Old Henry

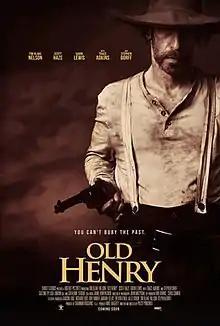
Theatrical release poster

Old Henry is a 2021 American western action drama film written and directed by Potsy Ponciroli. It stars Tim Blake Nelson as the titular character, a farmer who must protect his son from outlaws, with Scott Haze, Gavin Lewis, Trace Adkins, and Stephen Dorff in supporting roles. The film had its world premiere at the Venice Film Festival on September 7, 2021, and was theatrically released in the United States by Shout! Studios on October 1. It was critically acclaimed for the story, Ponciroli's direction, and Nelson's performance. The National Board of Review selected the film in its annual list of the of the year.